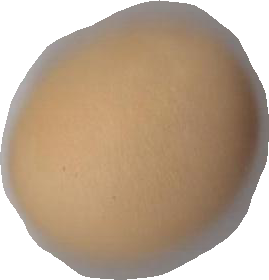
Variety: Dega